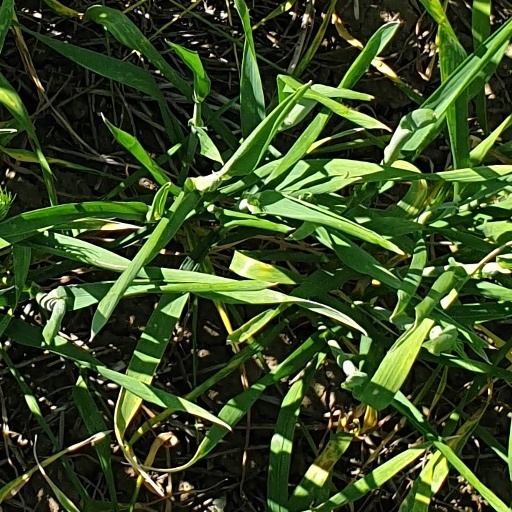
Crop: wheat